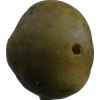
Label: pear